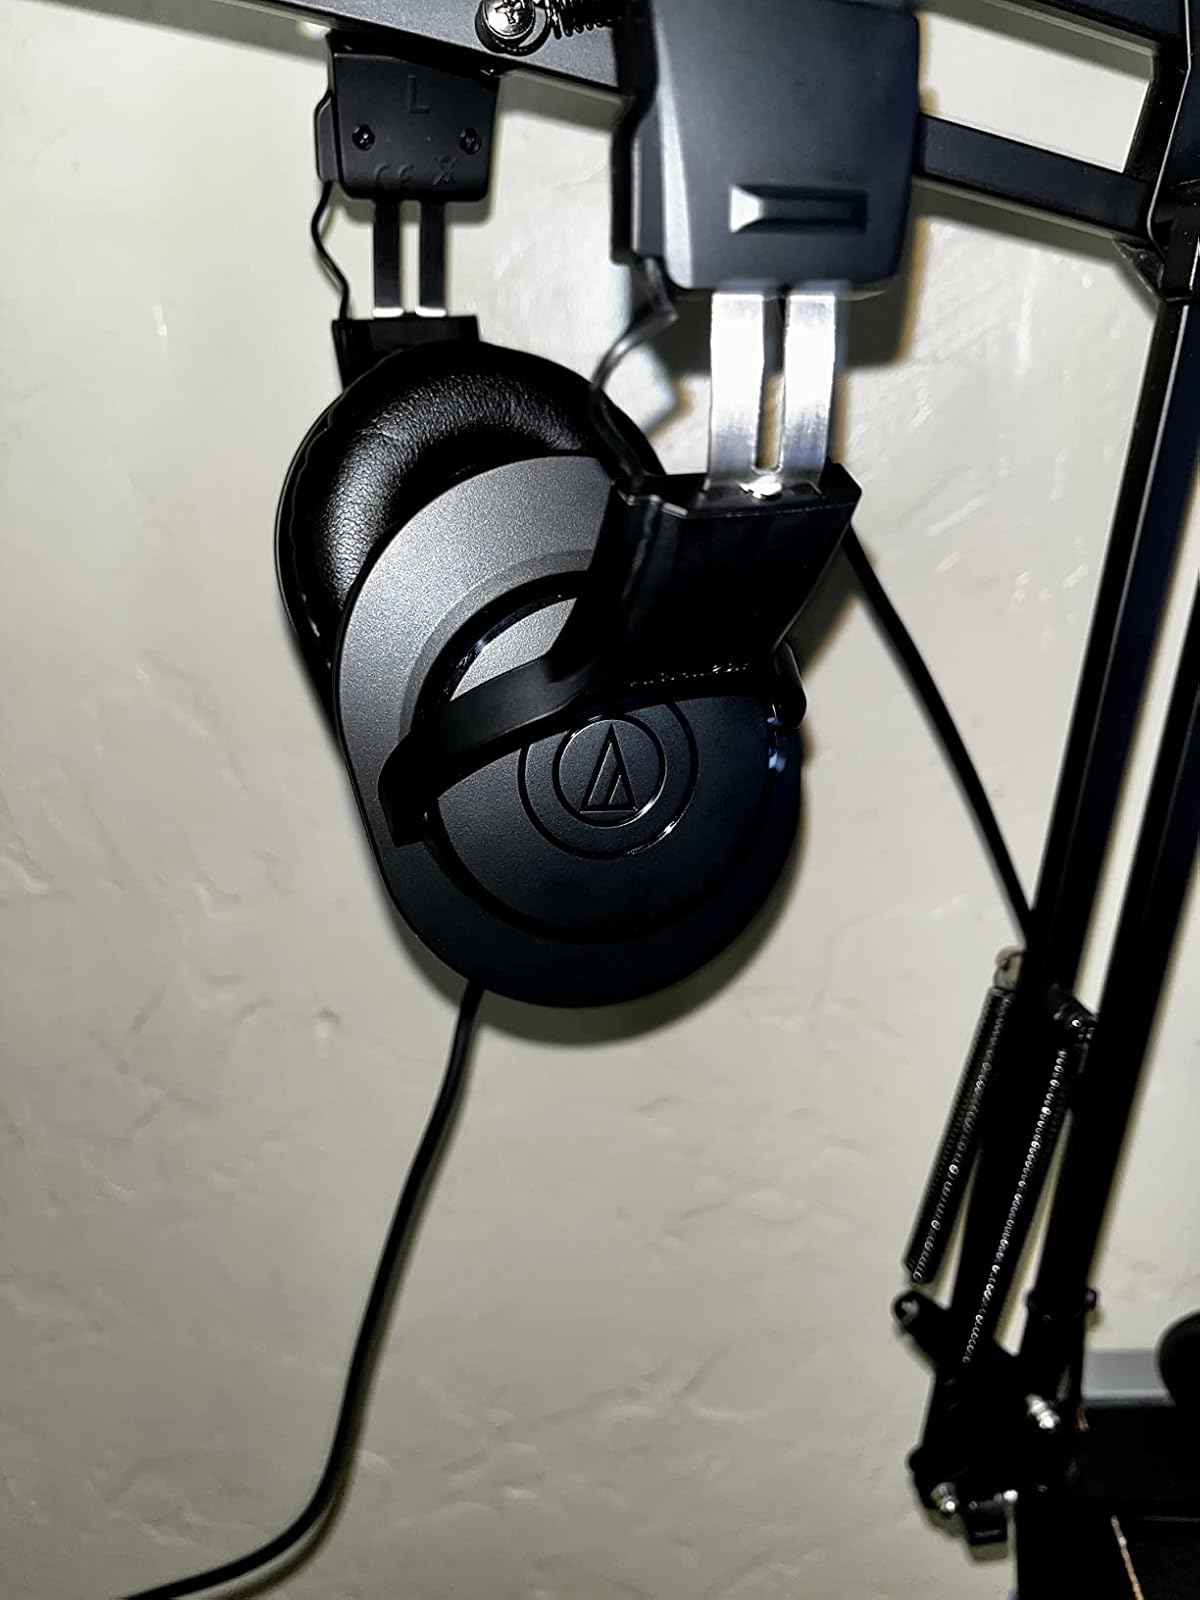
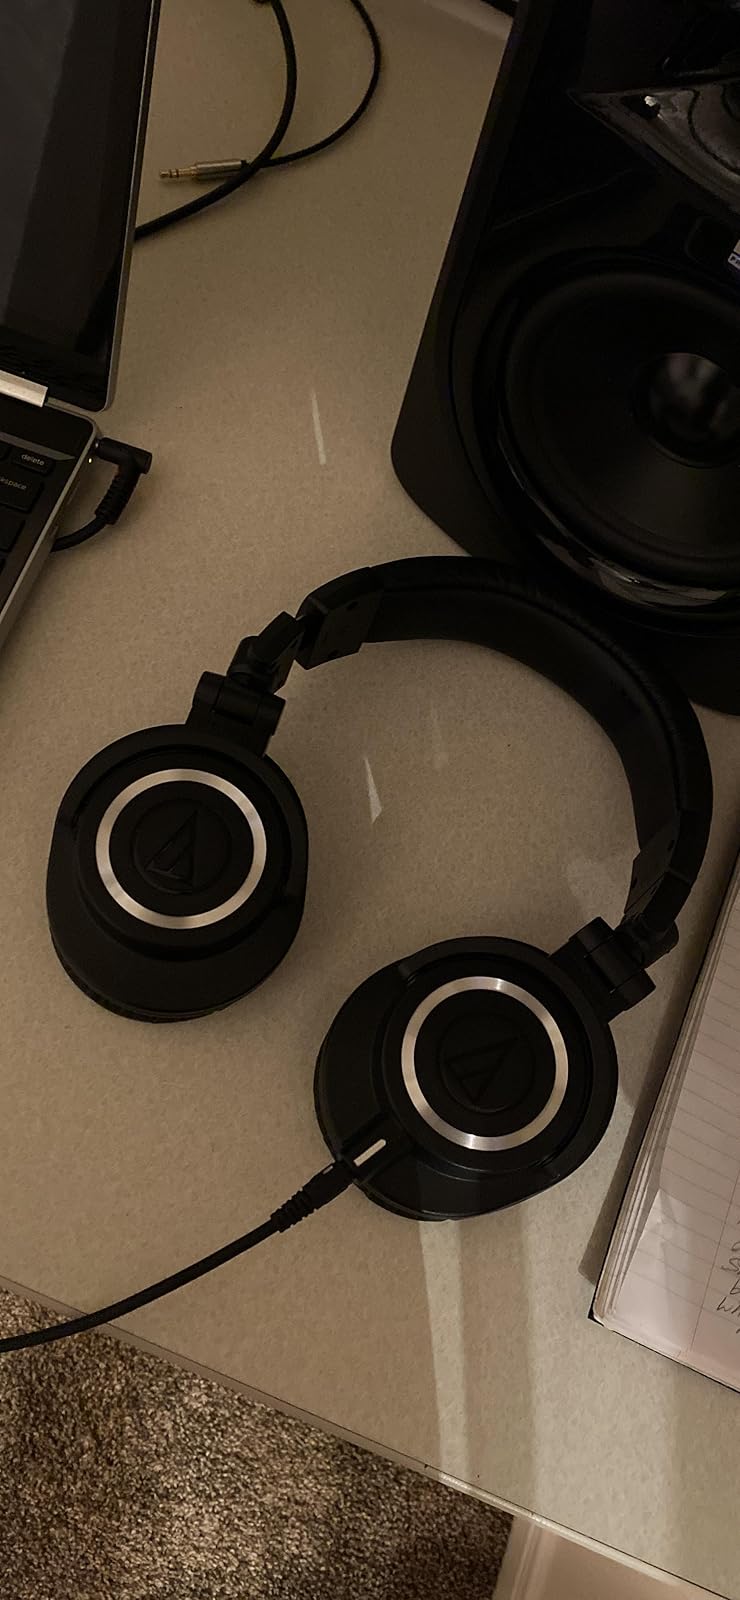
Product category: headphones
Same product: no